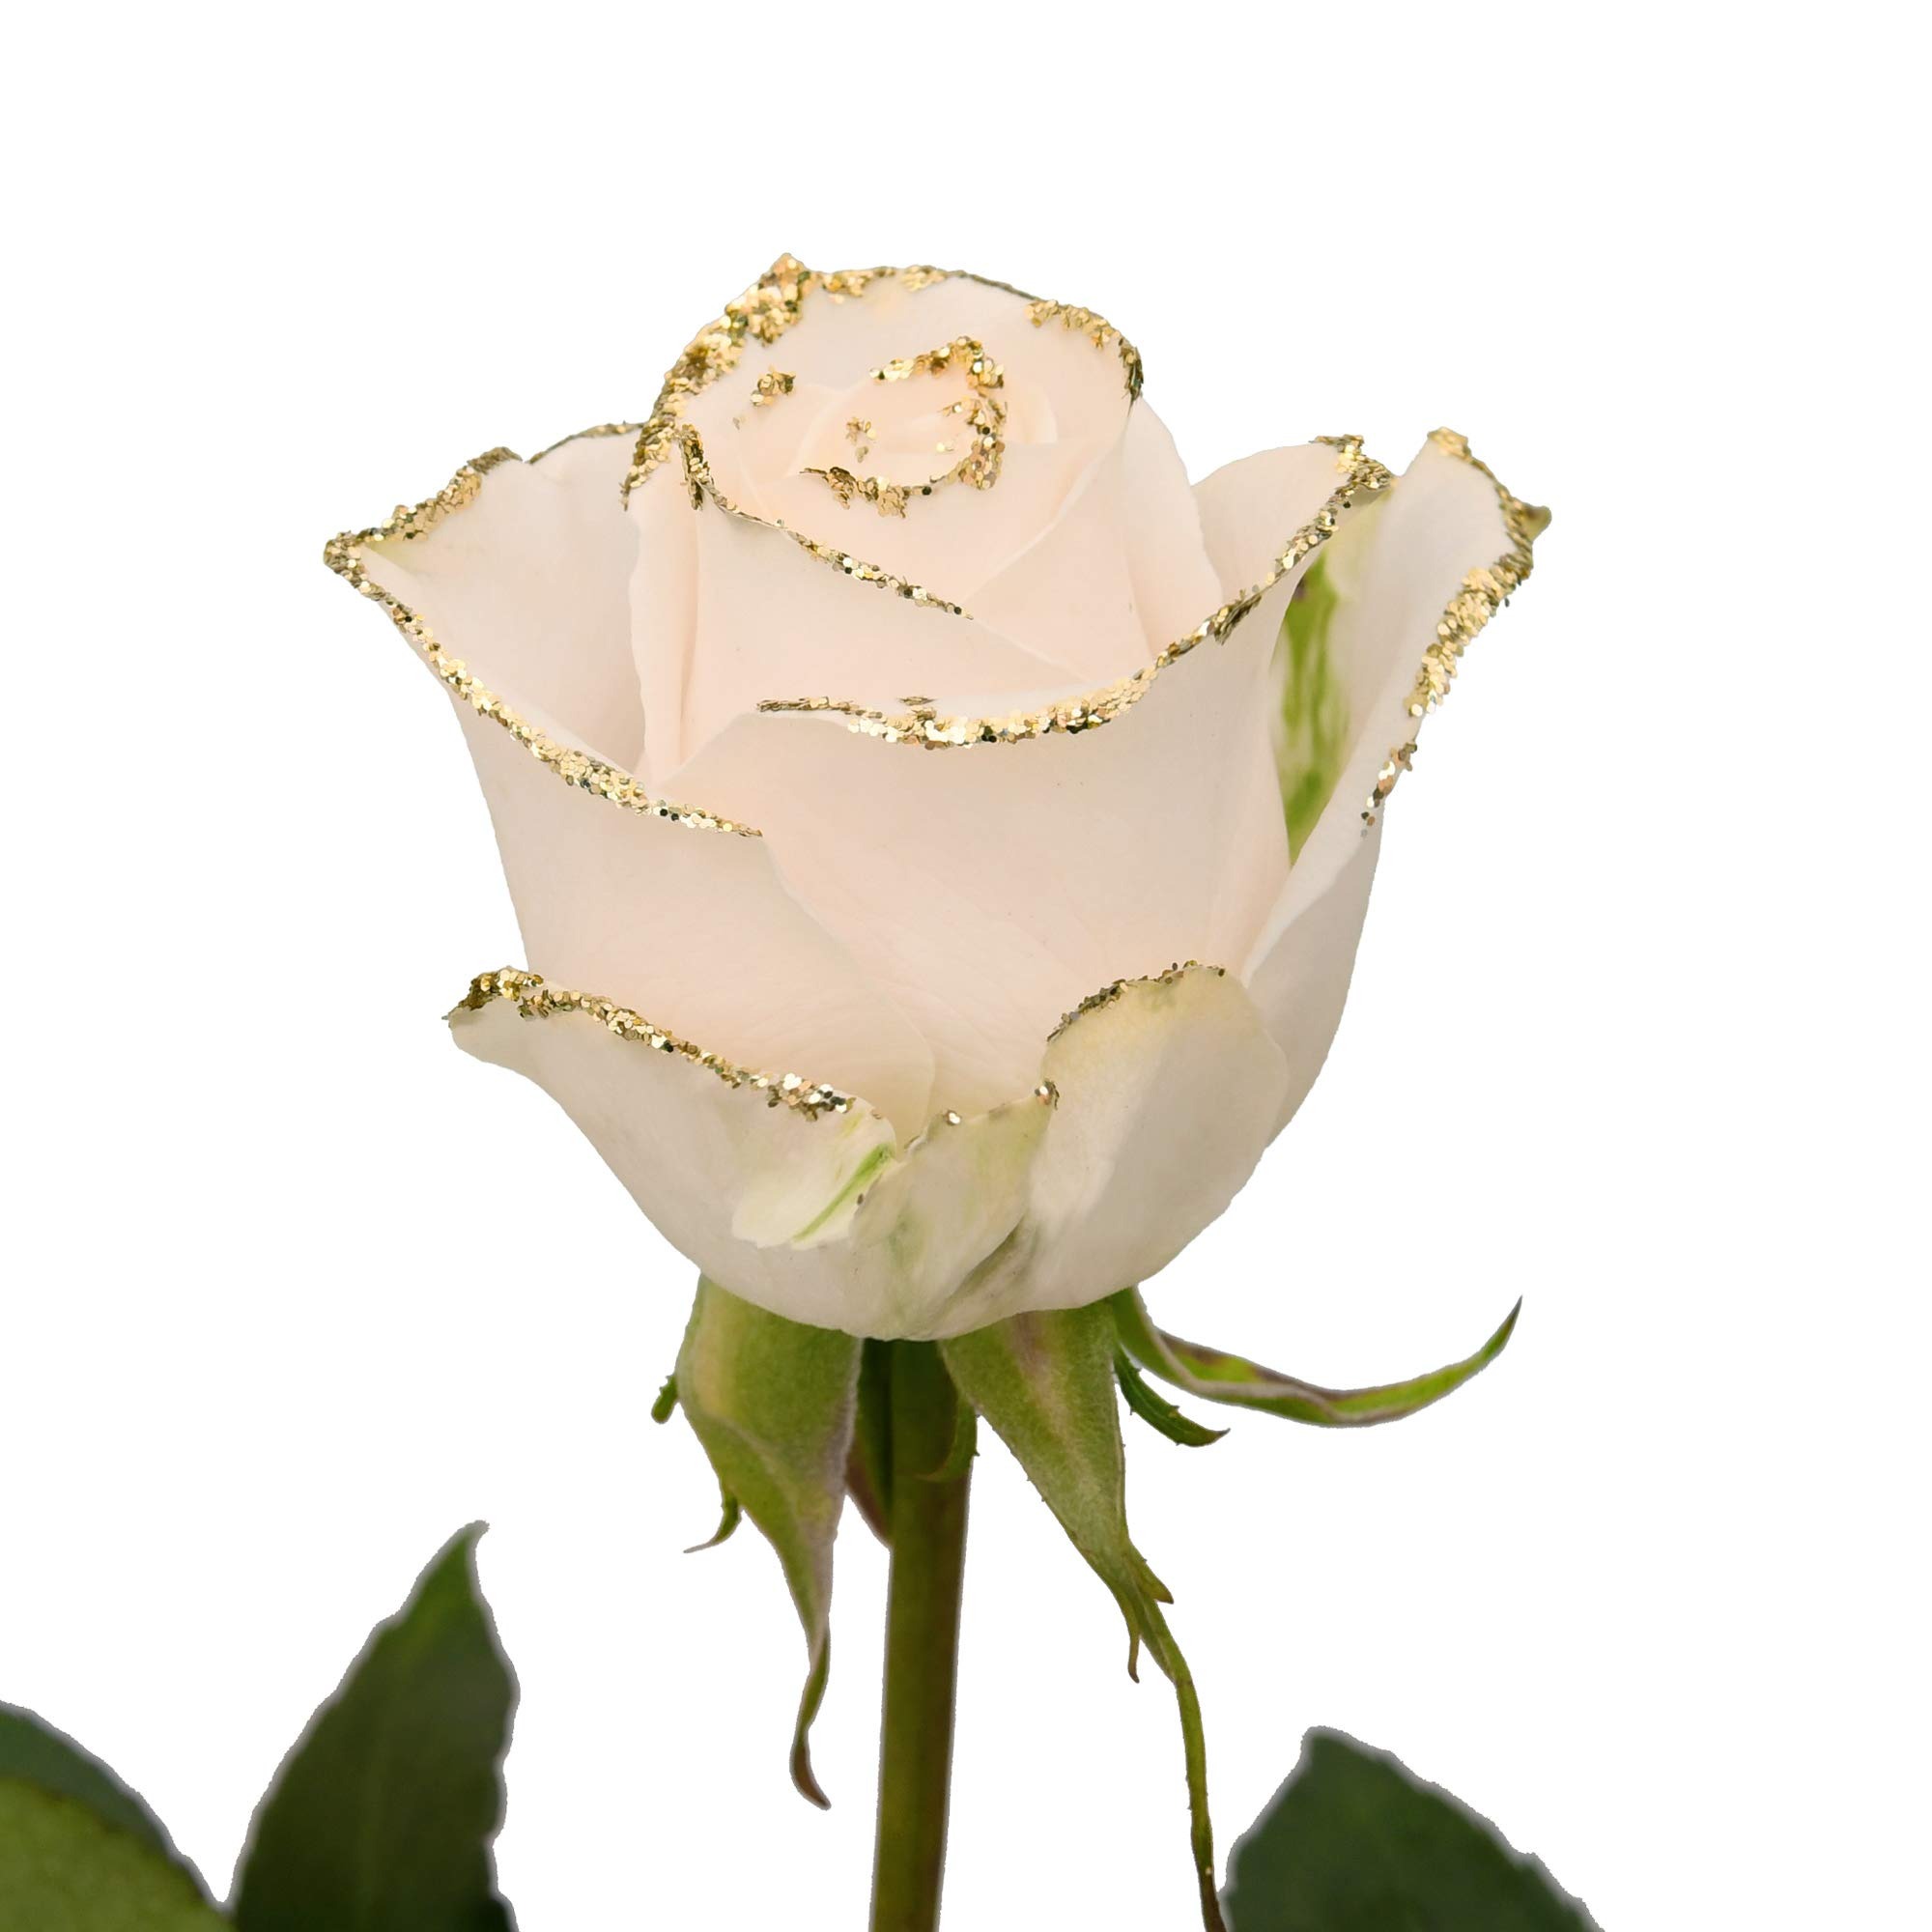
Item Name: Bloomingmore | Fresh Cut Flowers | White Roses with Gold Glitter | Pack 100 | Home, Office, Wedding Decor, DIY, Party Event, Housewarming, Teacher and Engagement
Bullet Point 1: BLOOM SELECTIONS : 4 Bunches with 25 gold glitter roses
Bullet Point 2: STEM LENGTH (Aproximately): 50cm / 27in
Bullet Point 3: FRESH FLOWERS: Revel in the delight of your Bouquet Refreshing to life. Enjoy the freshness, as these handpicked flowers gracefully.
Bullet Point 4: CARE AND HANDLING - Before your flowers ship, they are prepared with proper hydration methods. To ensure your flowers thrive, simply follow these care steps upon arrival: remove your bouquet from its wrap and place them in a vase filled with fresh luke warm water.
Bullet Point 5: DELIVER AT YOUR CONVENIENCE: Place your orders any day, by 2 PM EST to receive your items in 3 days.
Bullet Point 6: SATISFACTION GUARANTEED: We stand behind the quality of our products. If you're not completely satisfied, contact us for a refund or replacement. Digital pictures required.
Product Description: Beautiful, large roses are delicately dusted with touches of glitter. These farm-direct glitter roses are sustainably grown and hand painted with glitter to add elegance and sparkle to any occasion. Enjoy the freshest flowers that last twice as long as market bought-flowers.
Value: nan
Unit: None

Price: 173.98